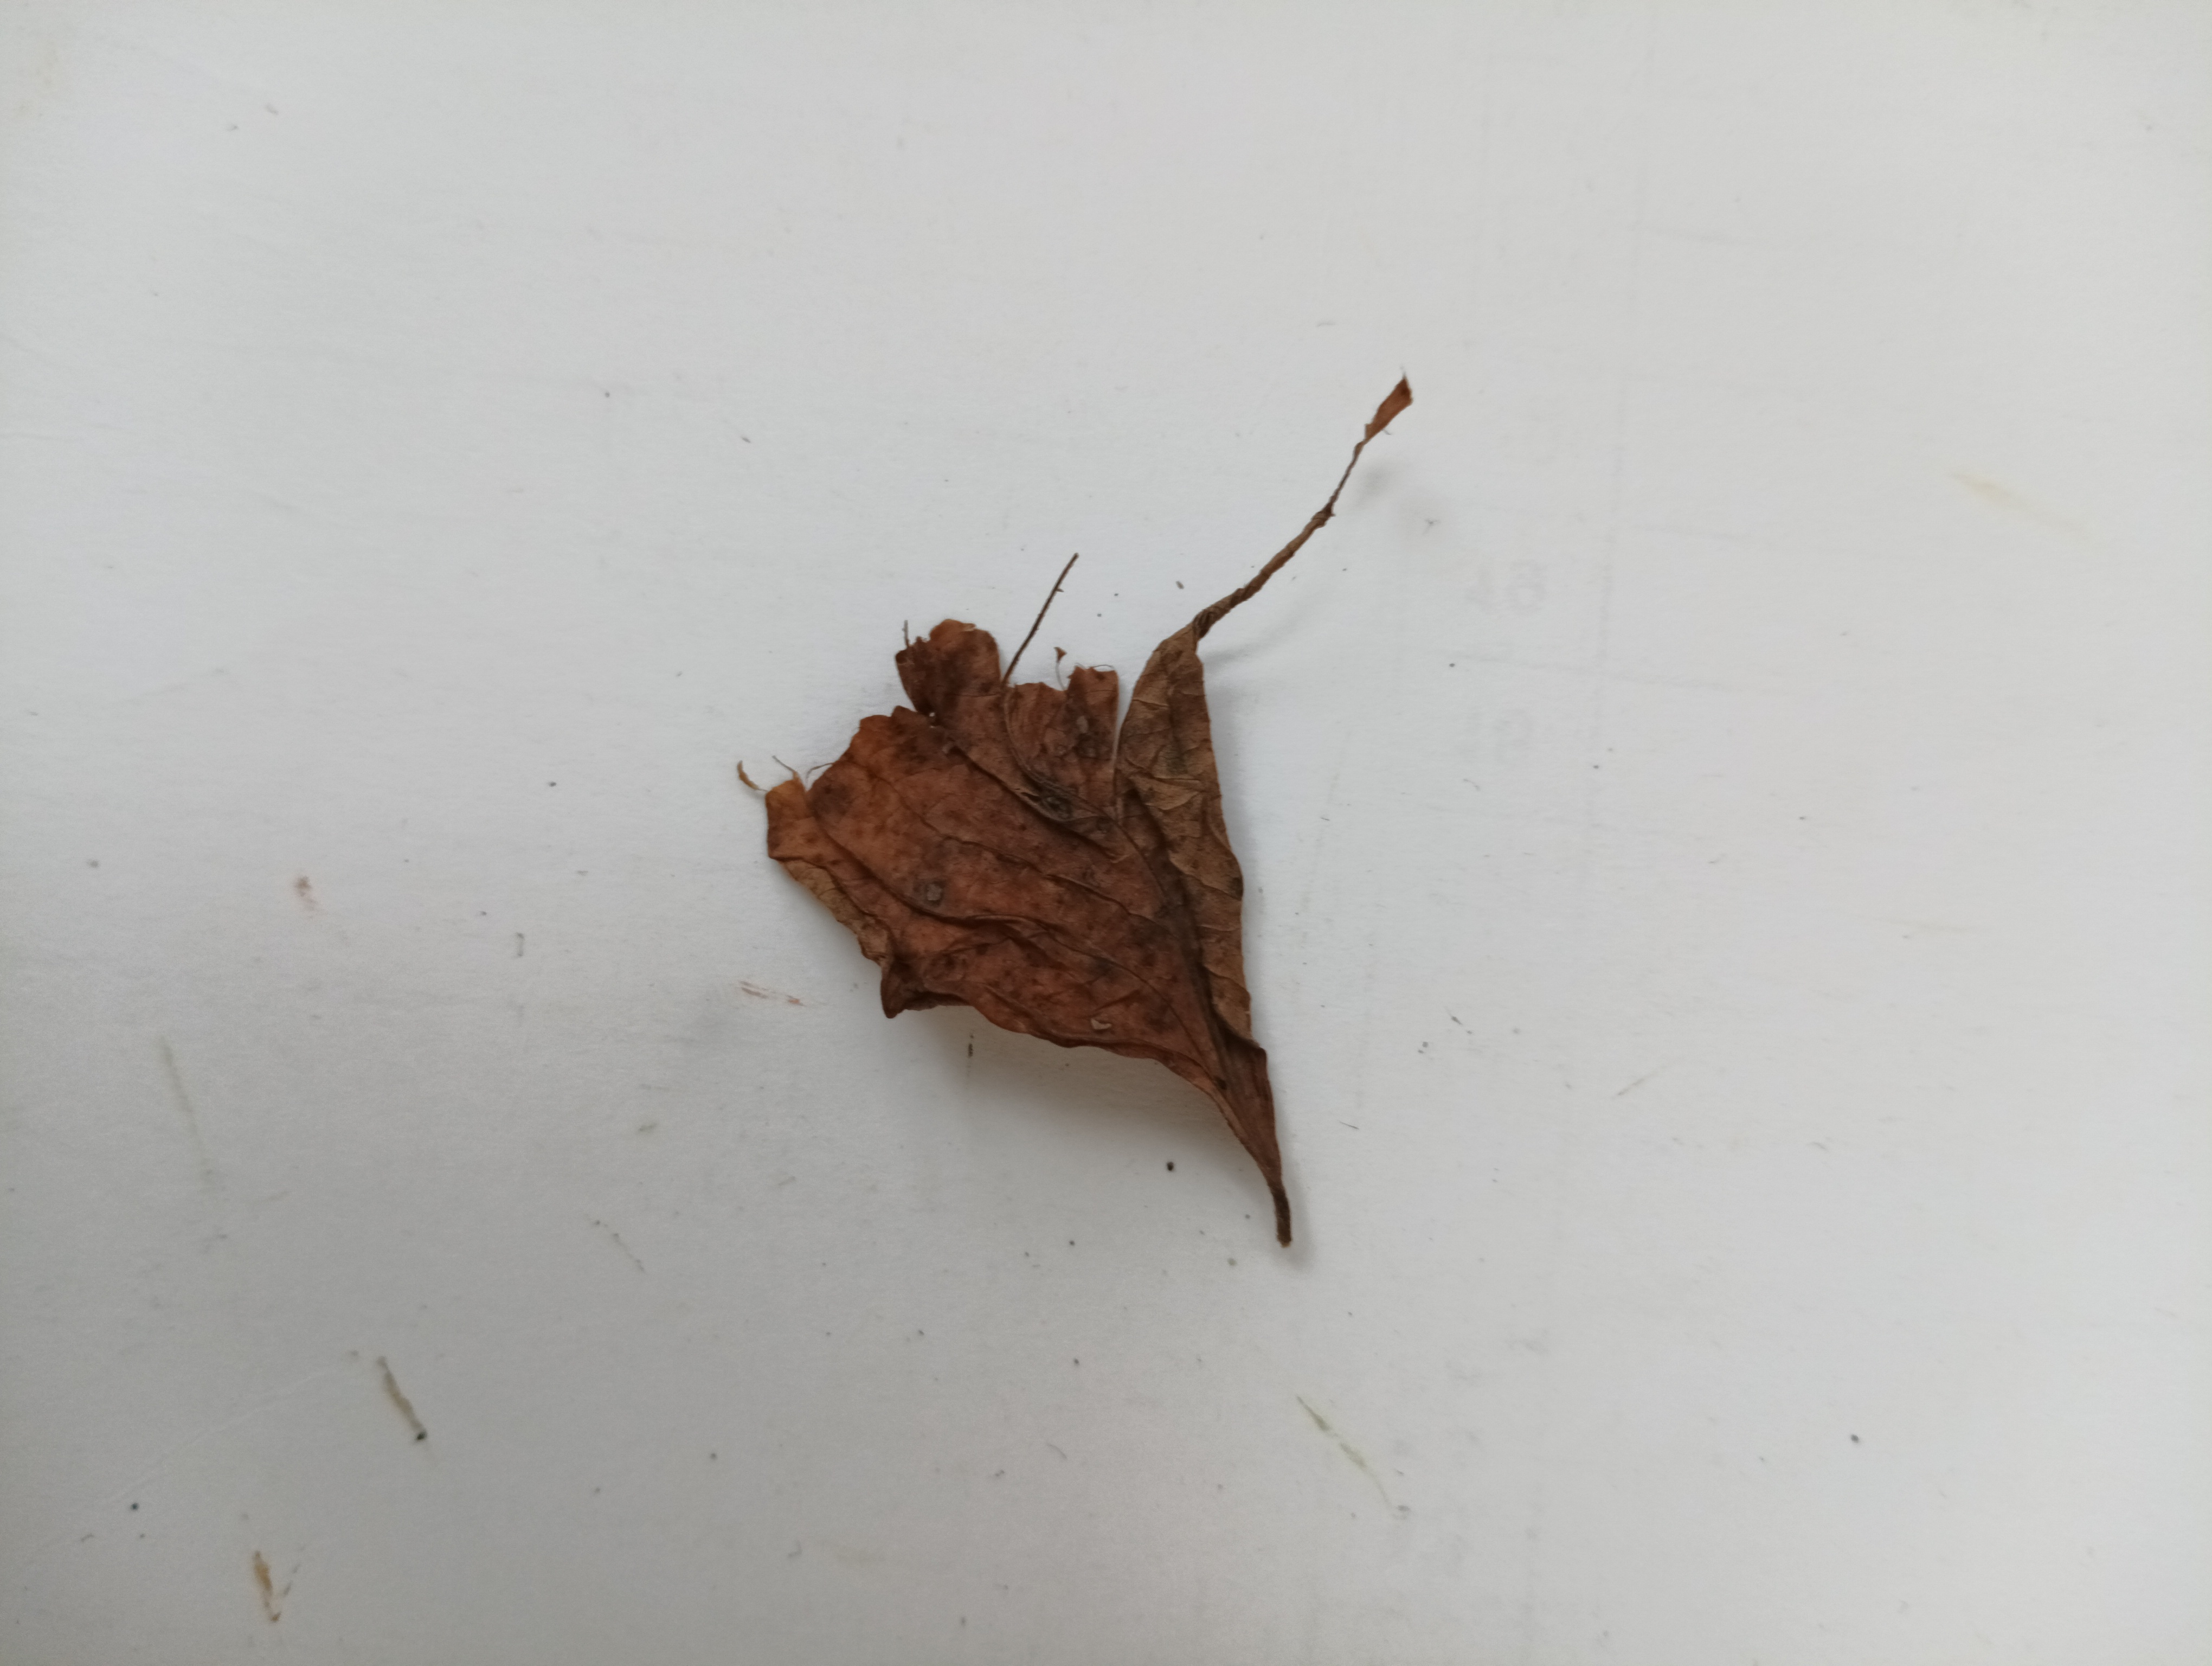
Label: Dry_leaf